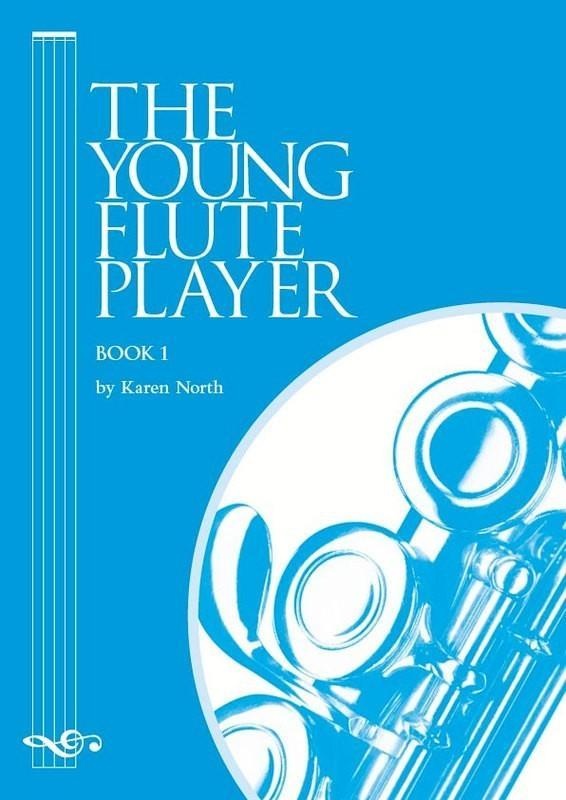
The Young Flute Player Book 1
What a bounty of riches! This book contains 41 exercises and studies including works by North, Gariboldi and KÌ¦hler plus 38 pieces including traditional and festive tunes, works by Bach, Handel, Brahms, Beethoven, Offenbach, Purcell and Mozart. Book 1 also covers the Introduction of tonguing, slurs, ties, staccato, mezzo staccato, time signatures 4/4, 3/4, 2/4, C and the introduction of 6/8. Pitch range is mostly from E bottom line of staff to A above staff. 68 pp.
Brand: Encore
Category: Arts & Entertainment > Hobbies & Creative Arts > Musical Instruments > Woodwinds